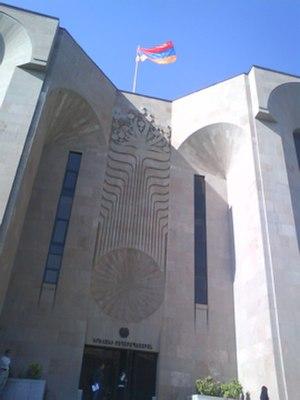
drapeau arménien flottant sur la mairie d'Erevan